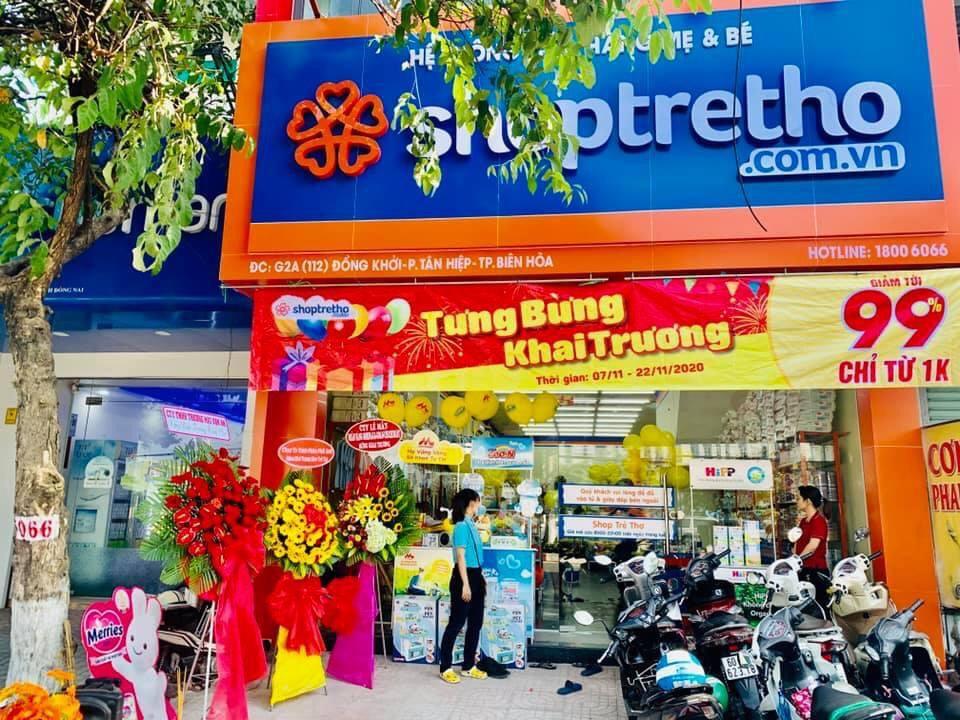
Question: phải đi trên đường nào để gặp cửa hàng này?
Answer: phải đi trên đường đồng khởi